Meghalaya

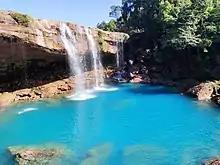
Krang Suri Waterfall

Being a Christian majority state, Christmas is one of the biggest festivals of Meghalaya, celebrated in almost all of the parts of the state—villages, towns with great fervour and enthusiasm by native Christian Tribes. The entire state comes alive with Christmas trees, carols and lights during 25 December. Shillong and Cherrapunji are best destination for tourists who want to see and celebrate Christmas.